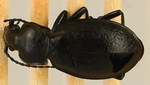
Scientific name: Carabus taedatus
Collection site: Niwot Ridge NEON (NIWO), plot NIWO_013